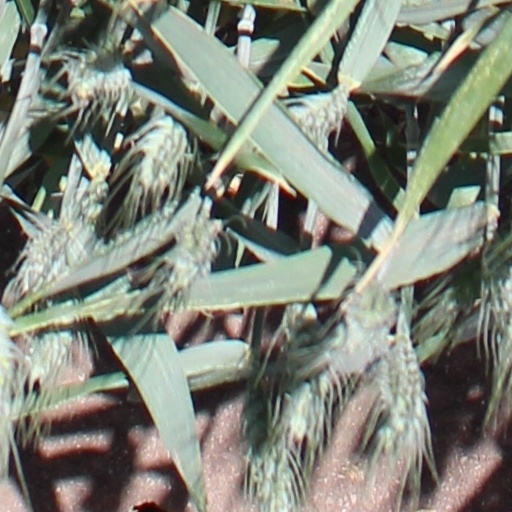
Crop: wheat